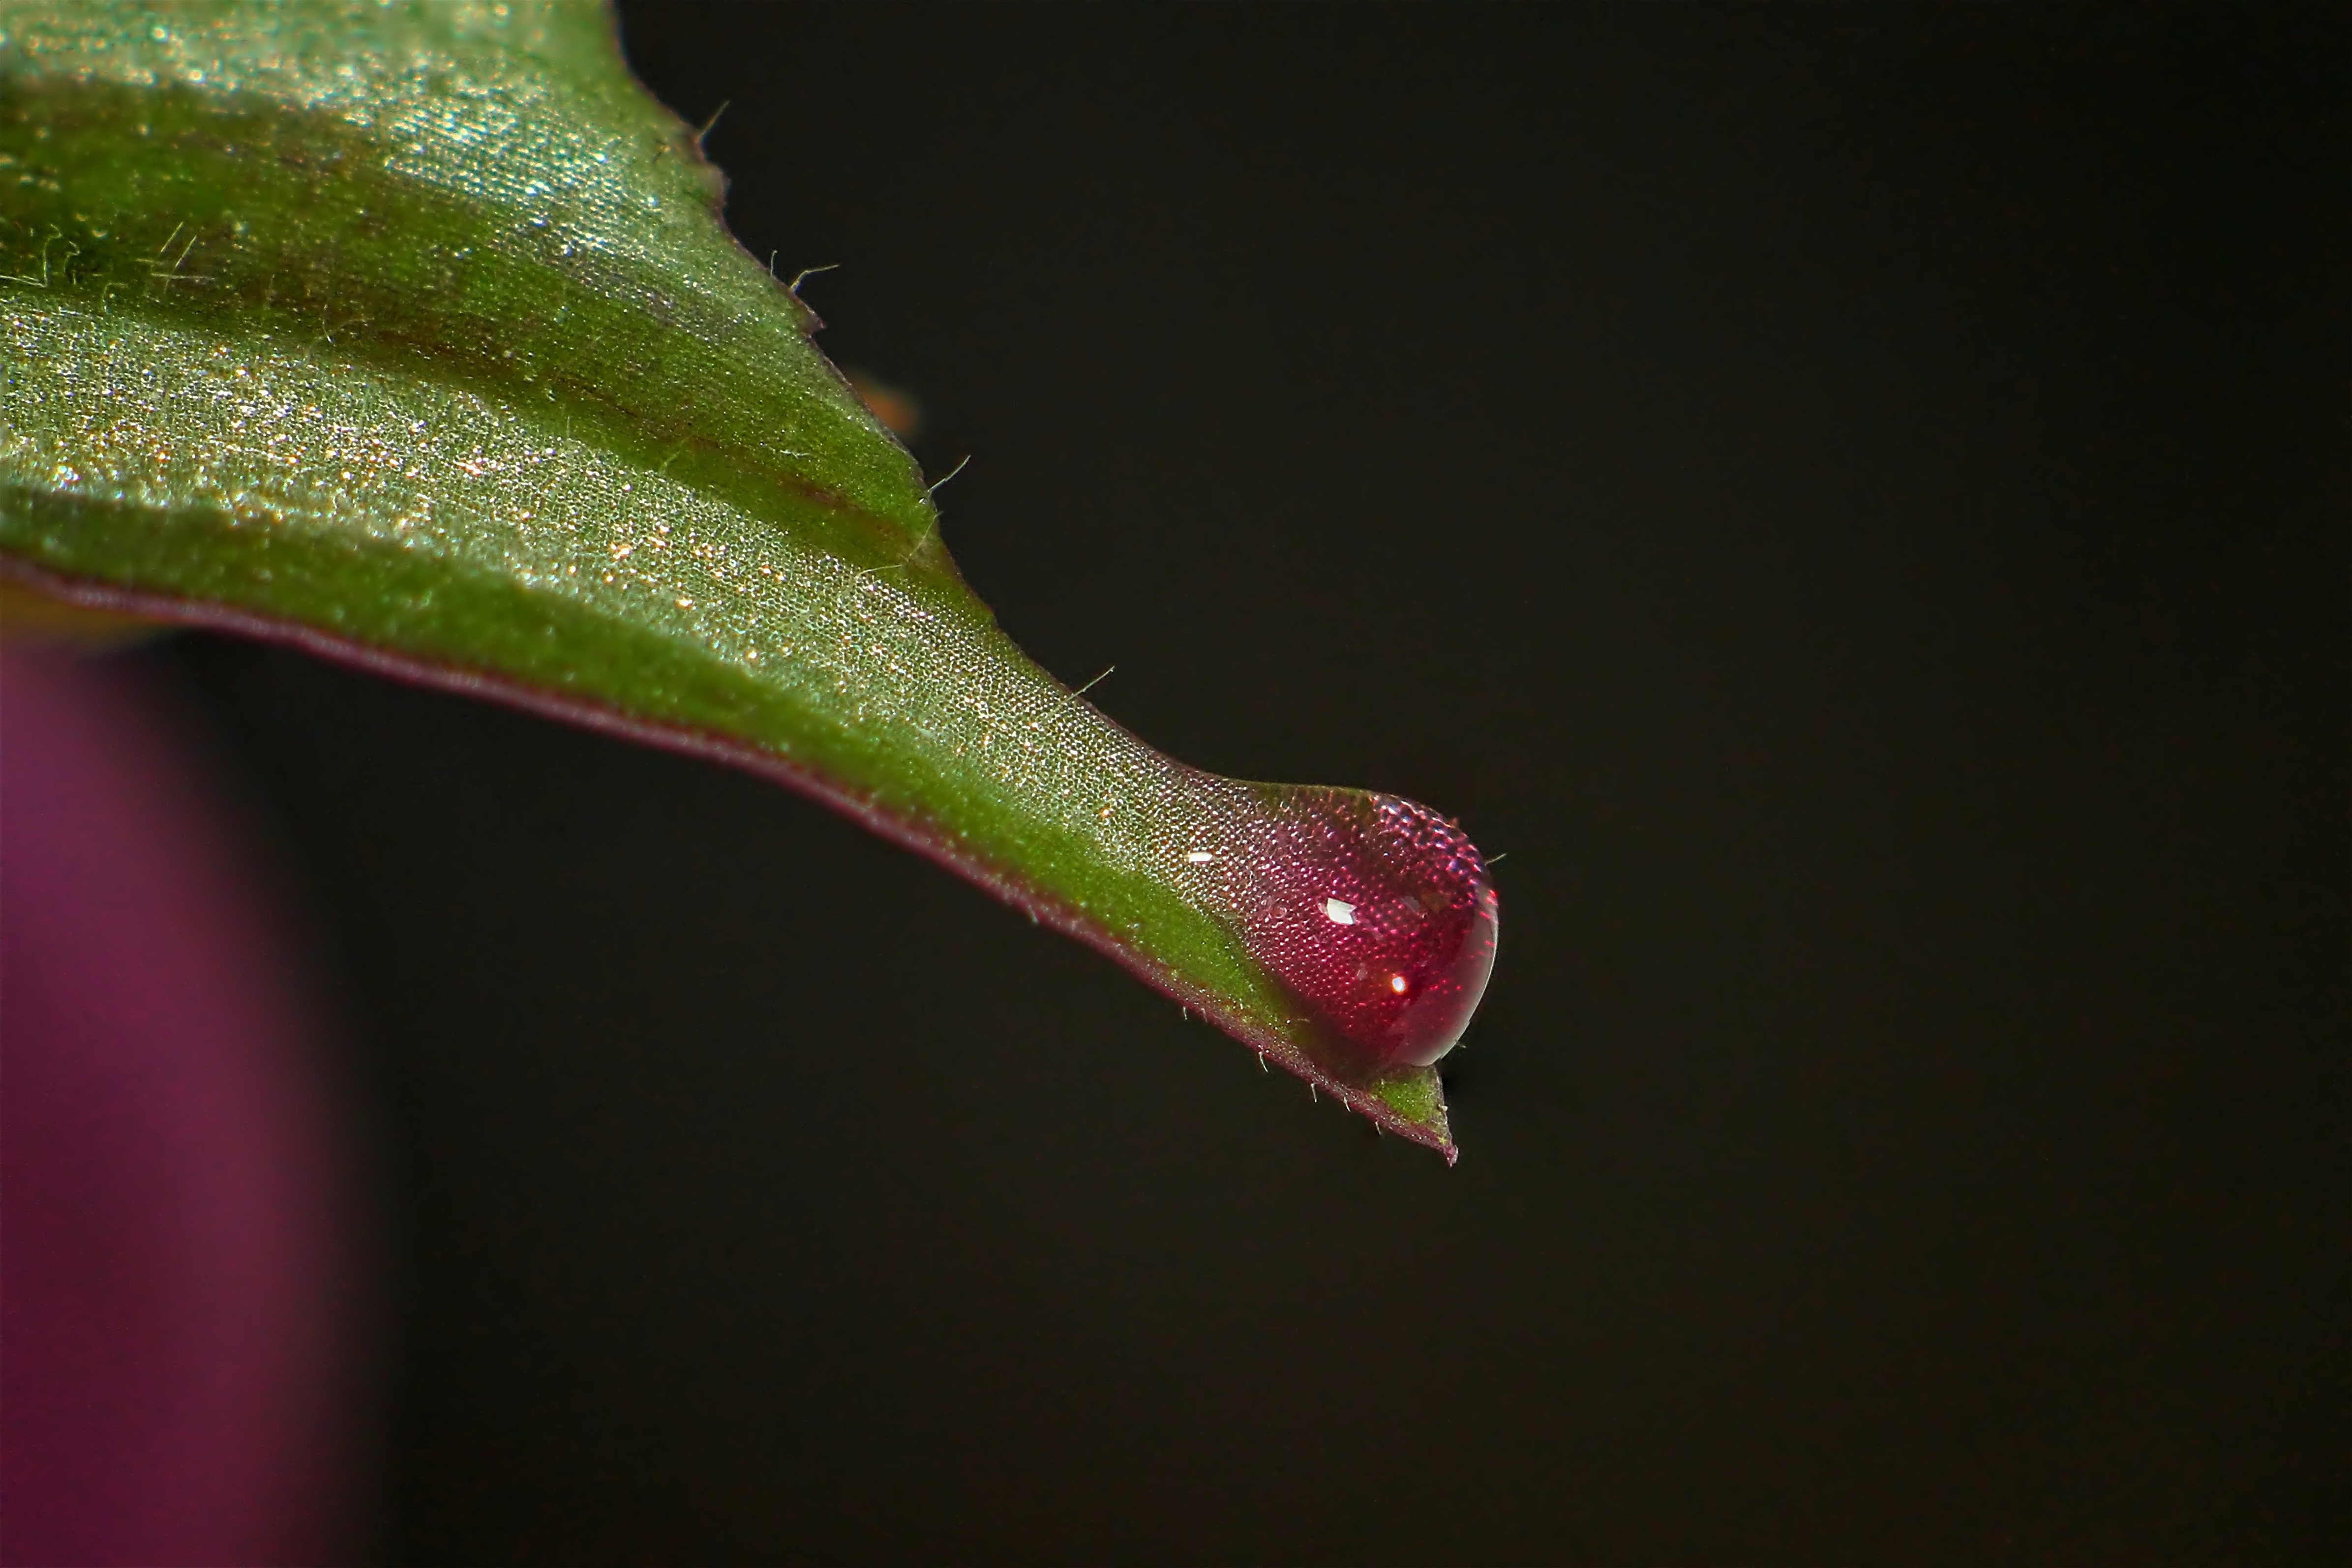
drop, dew, plant, photography, leaf, flower, petal, green, red, macro, flora, juice, close up, bud, moisture, macro photography, a drop of, plant stem